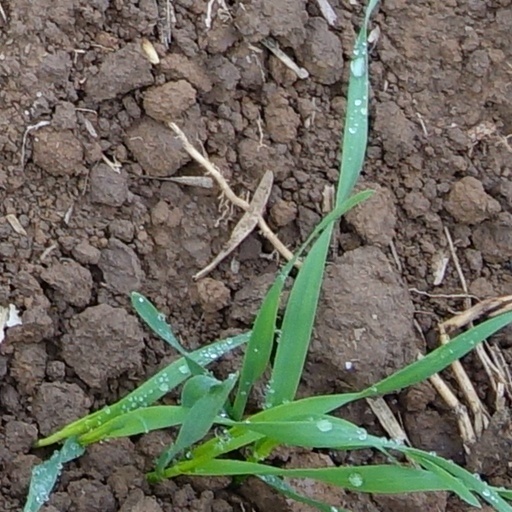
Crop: wheat